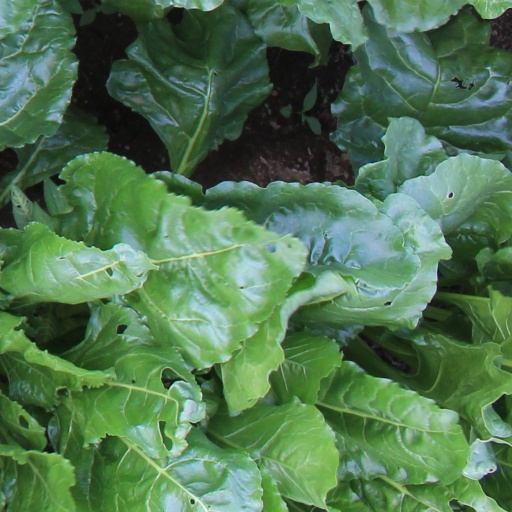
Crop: sugar beet